Rudy Fernández (basketball)

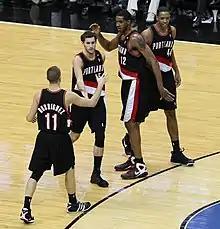
With the Trail Blazers in December 2008.

On 28 June 2007 Fernández was taken 24th overall in the NBA draft by the Phoenix Suns, who subsequently traded his draft rights along with James Jones to the Portland Trail Blazers for cash. Rudy Fernández announced at a press conference on Friday 6 June 2008 that he would leave DKV Joventut to join the Portland Trail Blazers for the 2008–09 NBA season, and he signed a contract with the Blazers on 1 July. "They [Portland] have shown a lot of interest in getting me and have assured me that I will be an important part in the team", he said. Fernández joined the NBA team on 22 September 2008. He became the eighth Spaniard to play in the NBA. For the 2008–09 NBA season he joined several other fellow Spaniards in the league that included Pau and Marc Gasol, Jose Calderón, and Trail Blazers teammate Sergio Rodríguez. He entered the NBA following his participation with the Spain national team at the 2008 Olympic basketball tournament in Beijing, China.